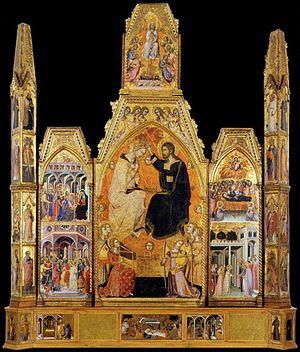
Reine du ciel est un titre donné à Marie, mère de Jésus, par les chrétiens principalement de l'Église catholique et l'Église orthodoxe, dans une certaine mesure, par l'anglicanisme et certaines Églises évangéliques luthériennes telles que l'Église de Suède. Le titre est une conséquence du premier concile d'Éphèse au Vᵉ siècle, dans lequel Marie fut proclamée Theotokos, titre traduit en latin par Mater Dei, en français Mère de Dieu.